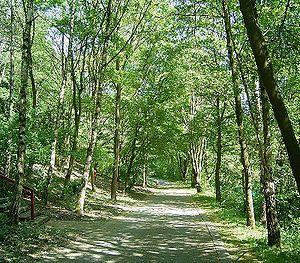
Les allées sont des éléments structurant des forêts, Parcs et jardins. De même qu'une démarche « route HQE » existe, la démarche Haute qualité environnementale semble pouvoir concerner les allées.